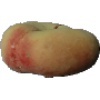
Label: Peach Flat 1